Baladi-rite prayer

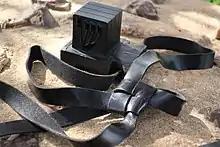
Yemenite head phylactery ("tefillin") with straps

Dr. Moshe Gavra, who examined more than 700 Yemenite tikālil, has concluded that there have always existed differences between those used in Yemen, just as there exist differences between various Sephardic "tefillot" and Ashkenazi siddurim. While the ancient format of the Amidah may have seen little changes since its enactment by the latter prophets, the history of the Yemenite Baladi-rite tiklāl—as can be said about every prayer book—is a history of recensions and later interpolations, with the addition of elements taken from the Siddur of Saadia Gaon and of Amram Gaon, the printed Sephardic tefillot, as well as elements taken from liturgies found originally in Palestine. Most of these changes began to make their way into the current Baladi-rite tiklāl over a two-hundred year period, from the time of Yiḥya Bashiri (d. 1661) who published his "Tiklāl Bashiri" in 1618 (a copy of which was made and published under the name "Tiklāl Qadmonim") to the time of Yiḥyah Salaḥ (d. 1805), the latter of whom incorporating in the Baladi-rite version elements taken from Kabbalah, as prescribed by Isaac Luria as well as certain liturgical poems taken from the Sephardic prayer books. In the title page of one Yemenite tiklāl completed in 1663 by the notable scribe and kabbalist, Isaac ben Abraham Wannah, the copyist makes a note of the fact that, aside from the regular customs of the people of Yemen, some of the entries in his tiklāl have been culled "from the customs of the people of Spain who have it as their practice to add in the prayers the "Tikūn Ha-geshem" and the "Tikūn Ha-ṭal" (special emendations made for rain and for dew so that they may not be withheld), as well as the "Tikūnei Shabbat Malkah" as is practised by the people of the Land of Israel,", i.e., the Psalms readings beginning with לכו נרננה, etc., and Lekha Dodi, followed by בר יוחאי, and יגדל אלהים חי. Originally, the practice was to begin the Sabbath prayer on the night of the Sabbath by reciting only “"mizmor shir leyom ha-shabbath"” (Ps. 92). The first recorded mentioning of "Tikūn ha-ṭal" (said before the "Mussaf"-prayer on the first day of Passover) in any extant Yemenite tikālil appeared only in 1583. Included in the "Tikūnei Shabbat" book were the special readings for the nights of Shavuot and Hoshanna Rabbah.